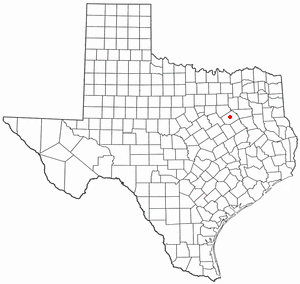
Corsicana
Corsicanas beliggenhed i Texas
Corsicana er en amerikansk by og administrativt centrum for det amerikanske county Navarro County i staten Texas. I 2000 havde byen et indbyggertal på 24.485.